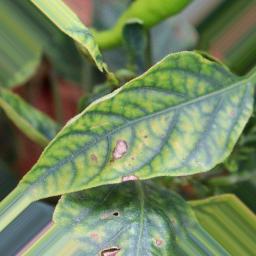
Label: nutritional